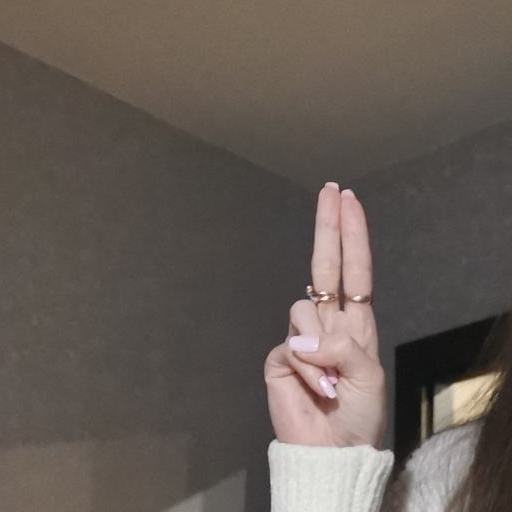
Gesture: two_up